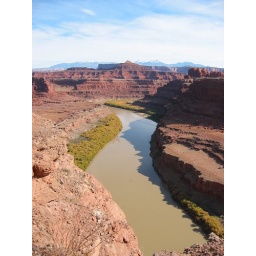
this is where they filmed the car about to go over the canyon